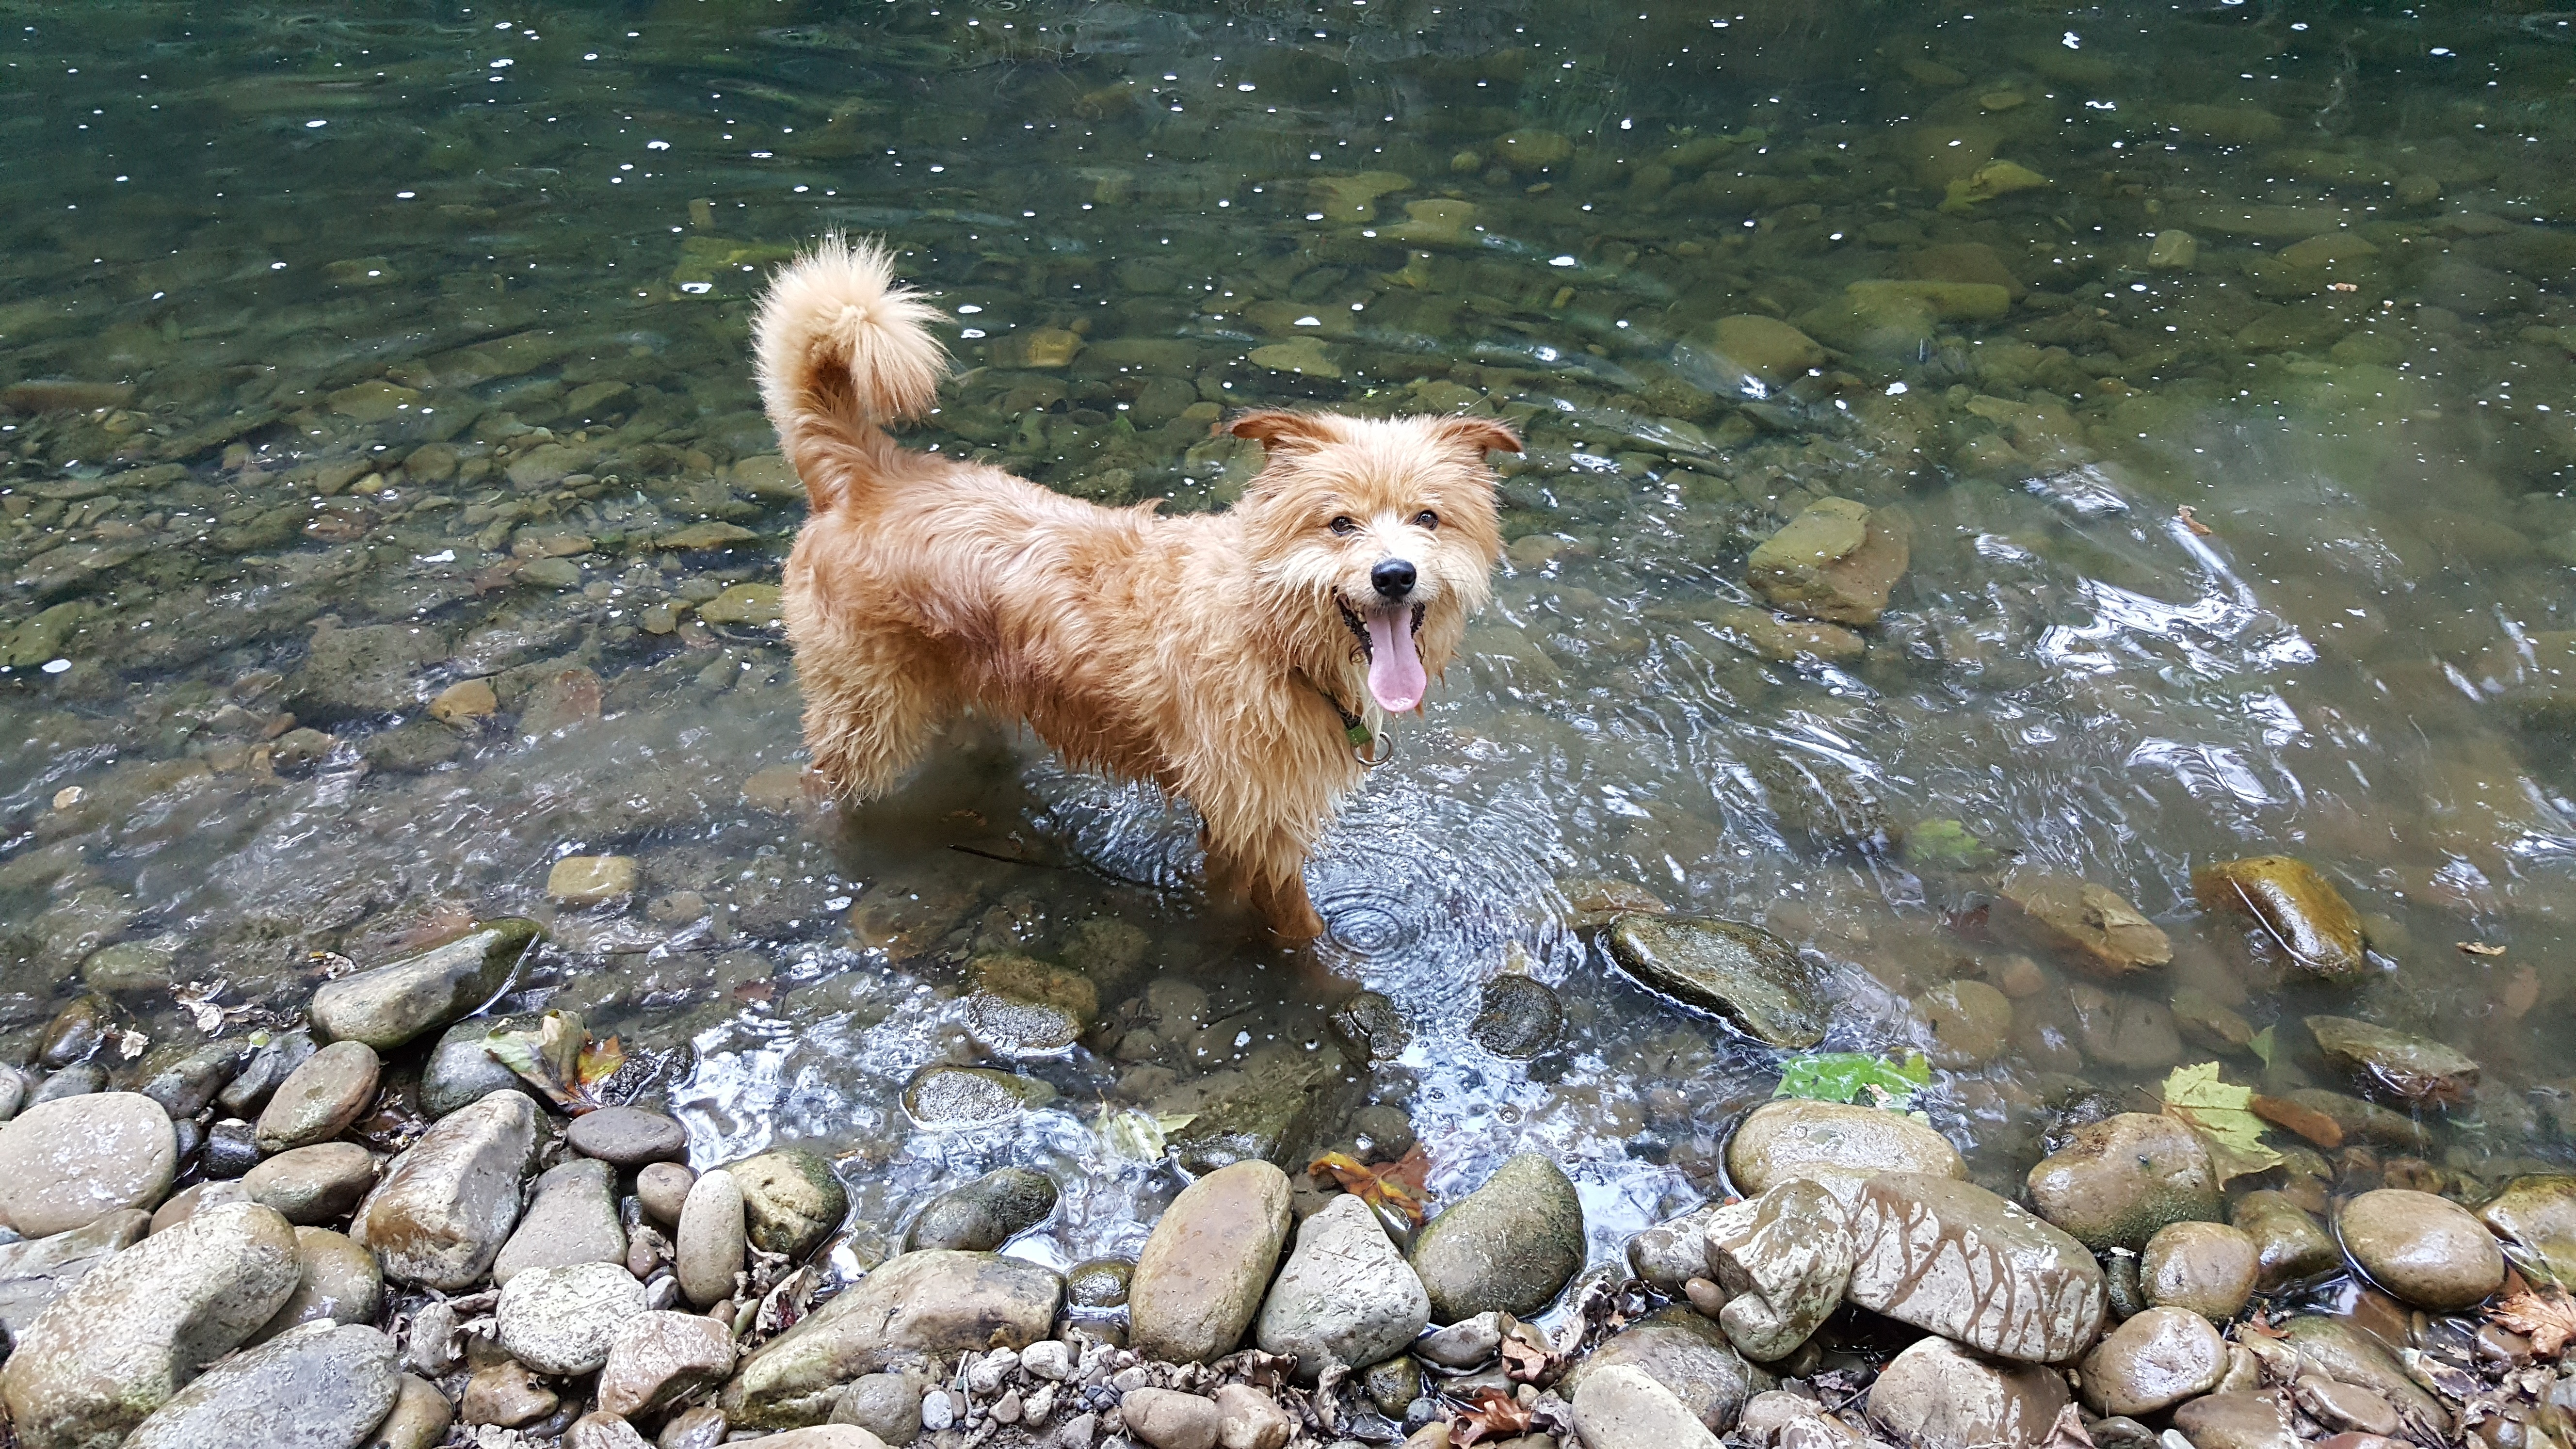
nature, dog, river, wildlife, mammal, fauna, happy, vertebrate, terrier, dog like mammal